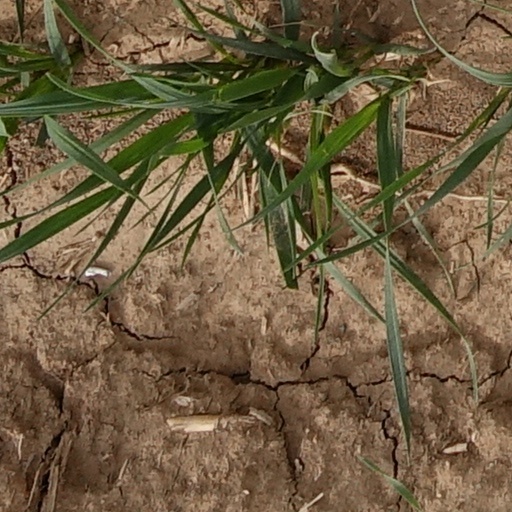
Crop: wheat